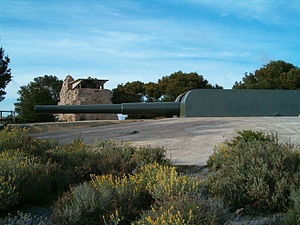
Kanonbatteriet Bateria de las Cenizas
38,1 cm kanon i Bateria de las Cenizas
38,1 cm kanon (nr. 2) fra Bateria de las Cenizas med observationstårnet i baggrunden.
Kanonbatteriet Bateria de las Cenizas er en militær installation med kanoner nær byen Cartagena ved den spanske middelhavskyst. Batteriet blev etableret i perioden 1930 til 1934 og nedlagt som aktiv militær installation i 1994.